Constitution

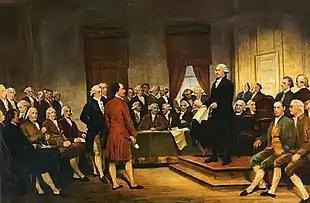
A painting depicting George Washington at the Constitutional Convention of 1787 signing of the U.S. Constitution

In 1634 the Kingdom of Sweden adopted the 1634 Instrument of Government, drawn up under the Lord High Chancellor of Sweden Axel Oxenstierna after the death of king Gustavus Adolphus. This can be seen as the first written constitution adopted by a modern state.